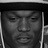
Emotion: sad